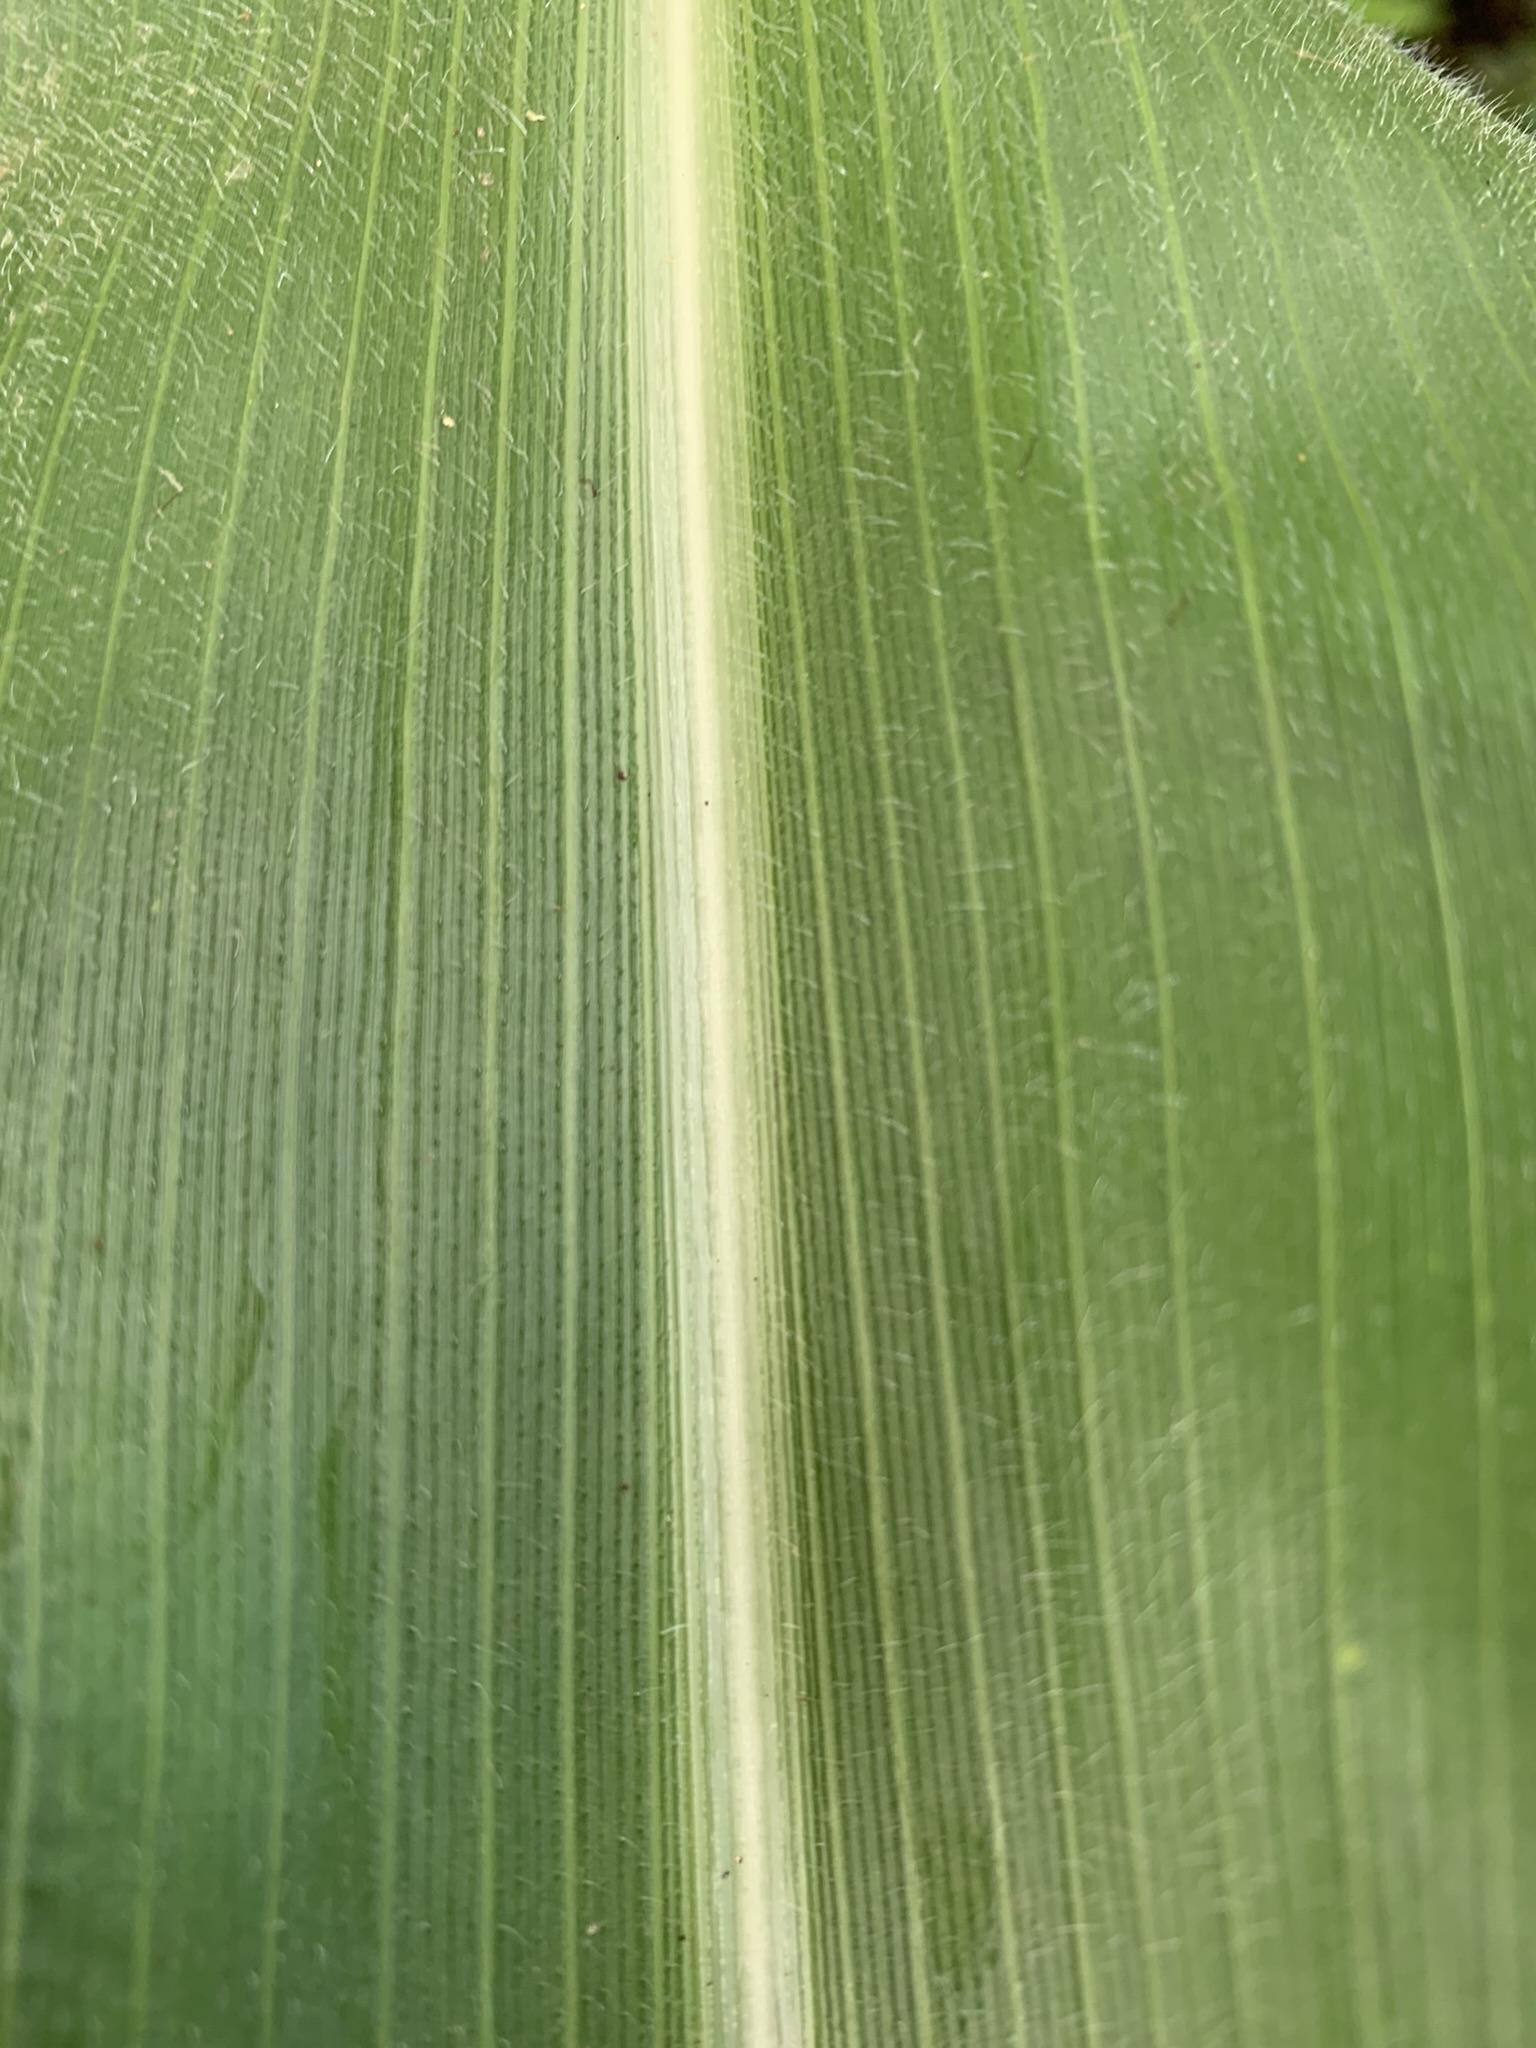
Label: Healthy